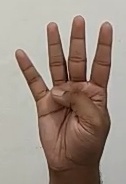
ASL sign: 4